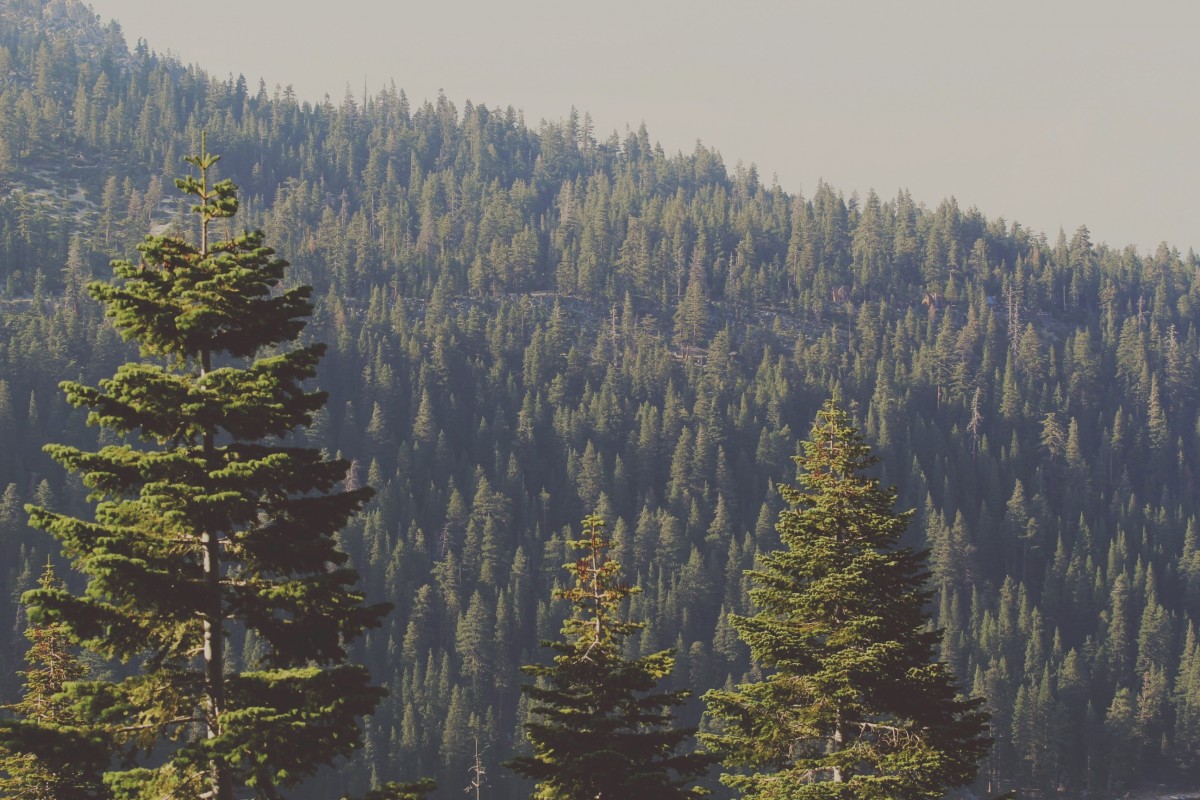
Tags: tree, wilderness, leaf, lake, valley, mountain range, reflection, autumn, fir, season, ridge, conifer, spruce, habitat, larch, ecosystem, biome, natural environment, geographical feature, atmospheric phenomenon, woody plant, mountainous landforms, temperate broadleaf and mixed forest